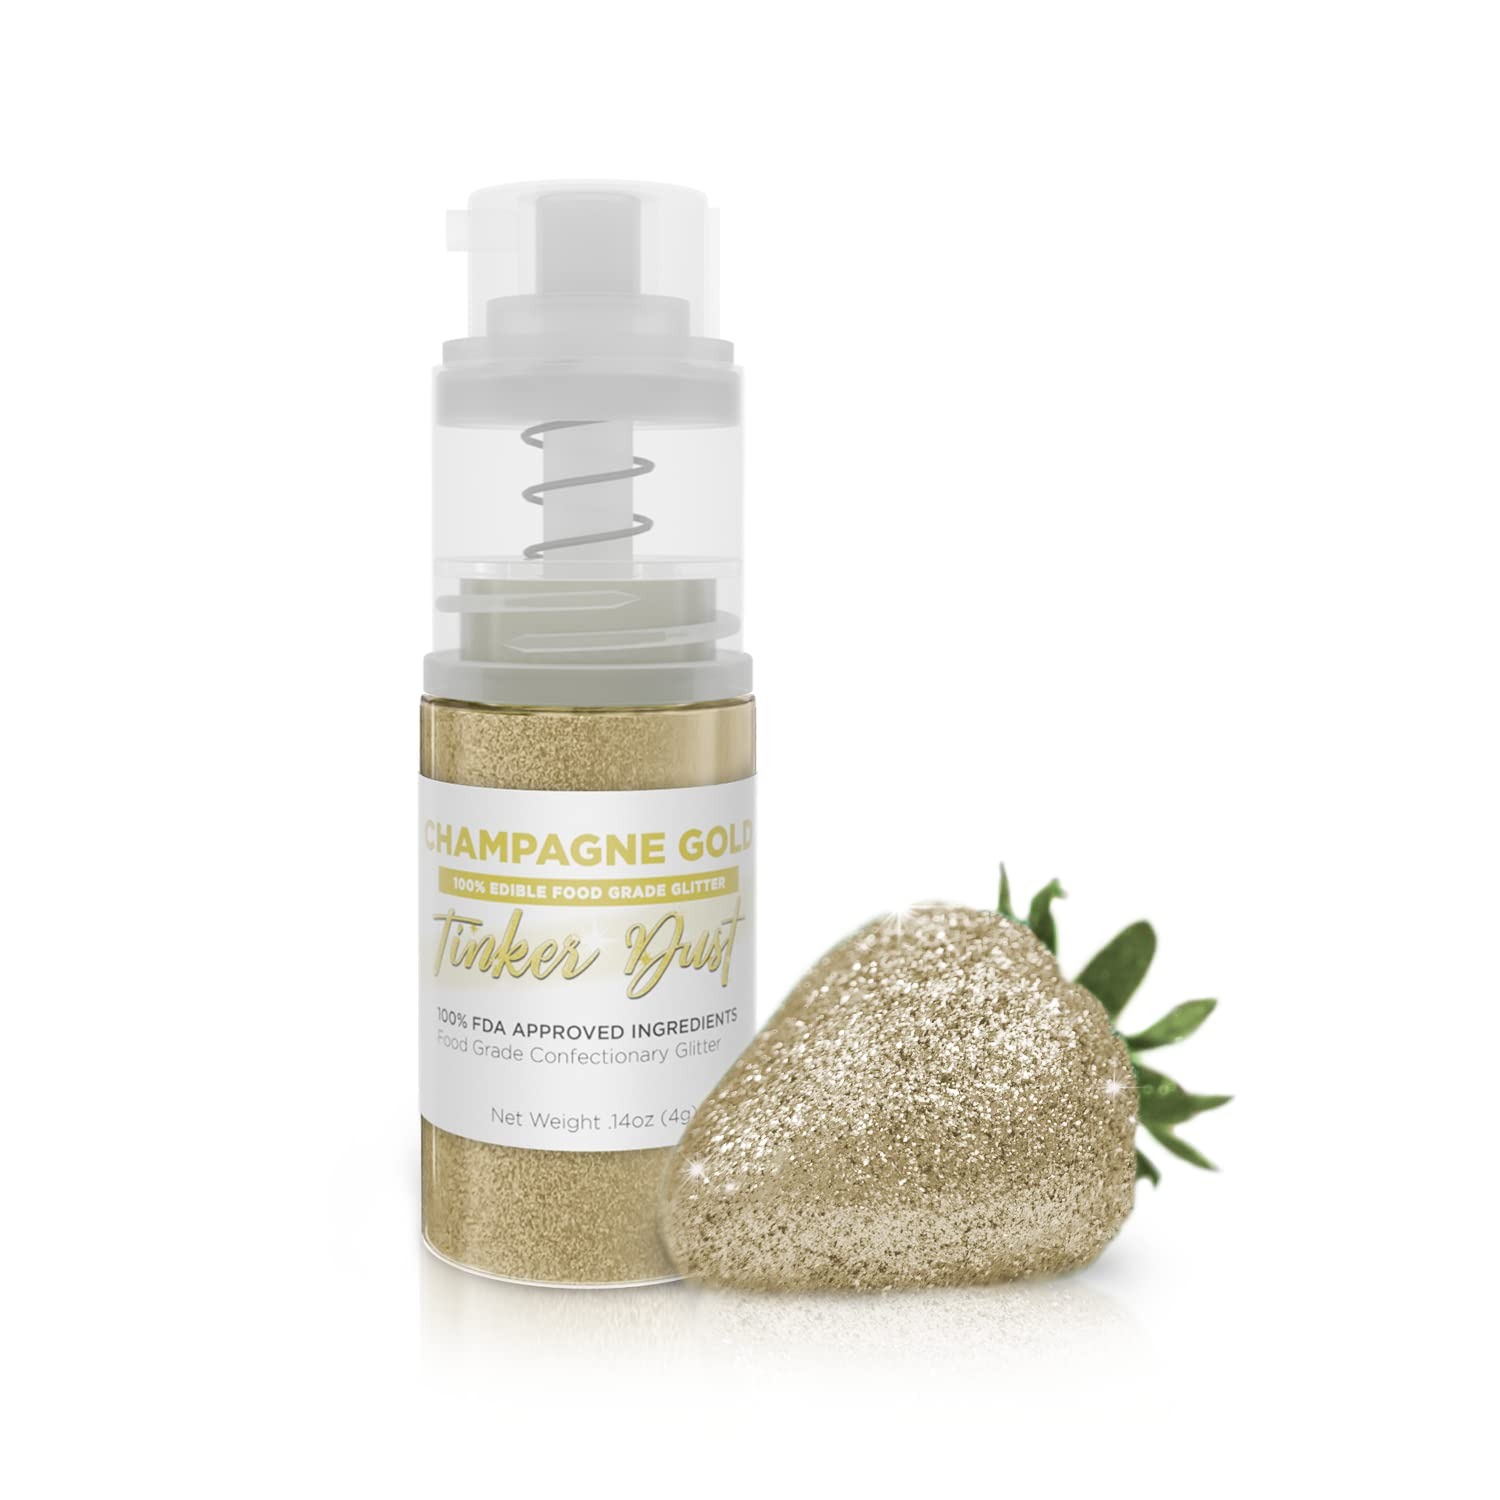
Item Name: Bakell - Champagne Gold Tinker Dust (4g, 1x Mini Spray Pump) Edible Glitter for Food, Desserts, and Beverages!
Bullet Point 1: 💕 Dual Use: When you buy Bakell's Tinker Dust, you're getting two products for the price of one! Tinker Dust (except certain golds) can be used as both a cake decorating dust and a beverage garnish! Add it to your favorite cocktail or soft drink to create a silky, shimmering effect that swirls your beverage to life!
Bullet Point 2: 👀 Our Tinker Dusts come in over 40 colors, ensuring you’ll find the perfect hue for cakes and vegan paint applications for any occasion.
Bullet Point 3: 🎂 🍸 Perfect for professional bakers, home cooks, and mixologists, Tinker Dust seamlessly infuses an enchanting sparkle into your confections and beverages.
Bullet Point 4: 🌿 We are the only edible glitter company whose products are made in the USA at SQF III, GMP, Halal, & Kosher certified facilities, & are nut free, gluten free, & vegan.
Bullet Point 5: 🎉 Perfect for gender reveal parties, holidays, birthdays, weddings, graduations, cakes, cocktails, mocktails, cookies, desserts, beer, garnishes, juice, teas, lemonade, coffee, & even crafts!
Bullet Point 6: 🎯 The convenient mini-pump design provides ease and precision of Tinker Dust for your food and drinks.
Bullet Point 7: 🛡️ Red No. 3 Free: Bakell prioritizes your health by carefully selecting the highest quality ingredients, to create the safest and best product on the market. Our Tinker Dust is also gluten free, dairy free, GMO free and vegan.
Product Description: Champagne Gold Tinker Dust is a beautiful, food grade edible glitter made with larger particles than Luster Dust to give it that “glitter look!" Perfect for cake decorating, cupcakes, cookies, fruit and even beverages! The convenient mini spray pump design ensures precise application to your culinary creations. This Tinker Dust is vegan, Red No. 3 (Erythrosine) free, gluten free, dairy free, nut free and GMO free. Whether you're a professional baker, a passionate home cook, or a mixologist, Tinker Dust is a seamless way to infuse a sparkle into your edible creations, adding a visually appealing touch to every treat.
Value: 1.0
Unit: Count

Price: 10.98